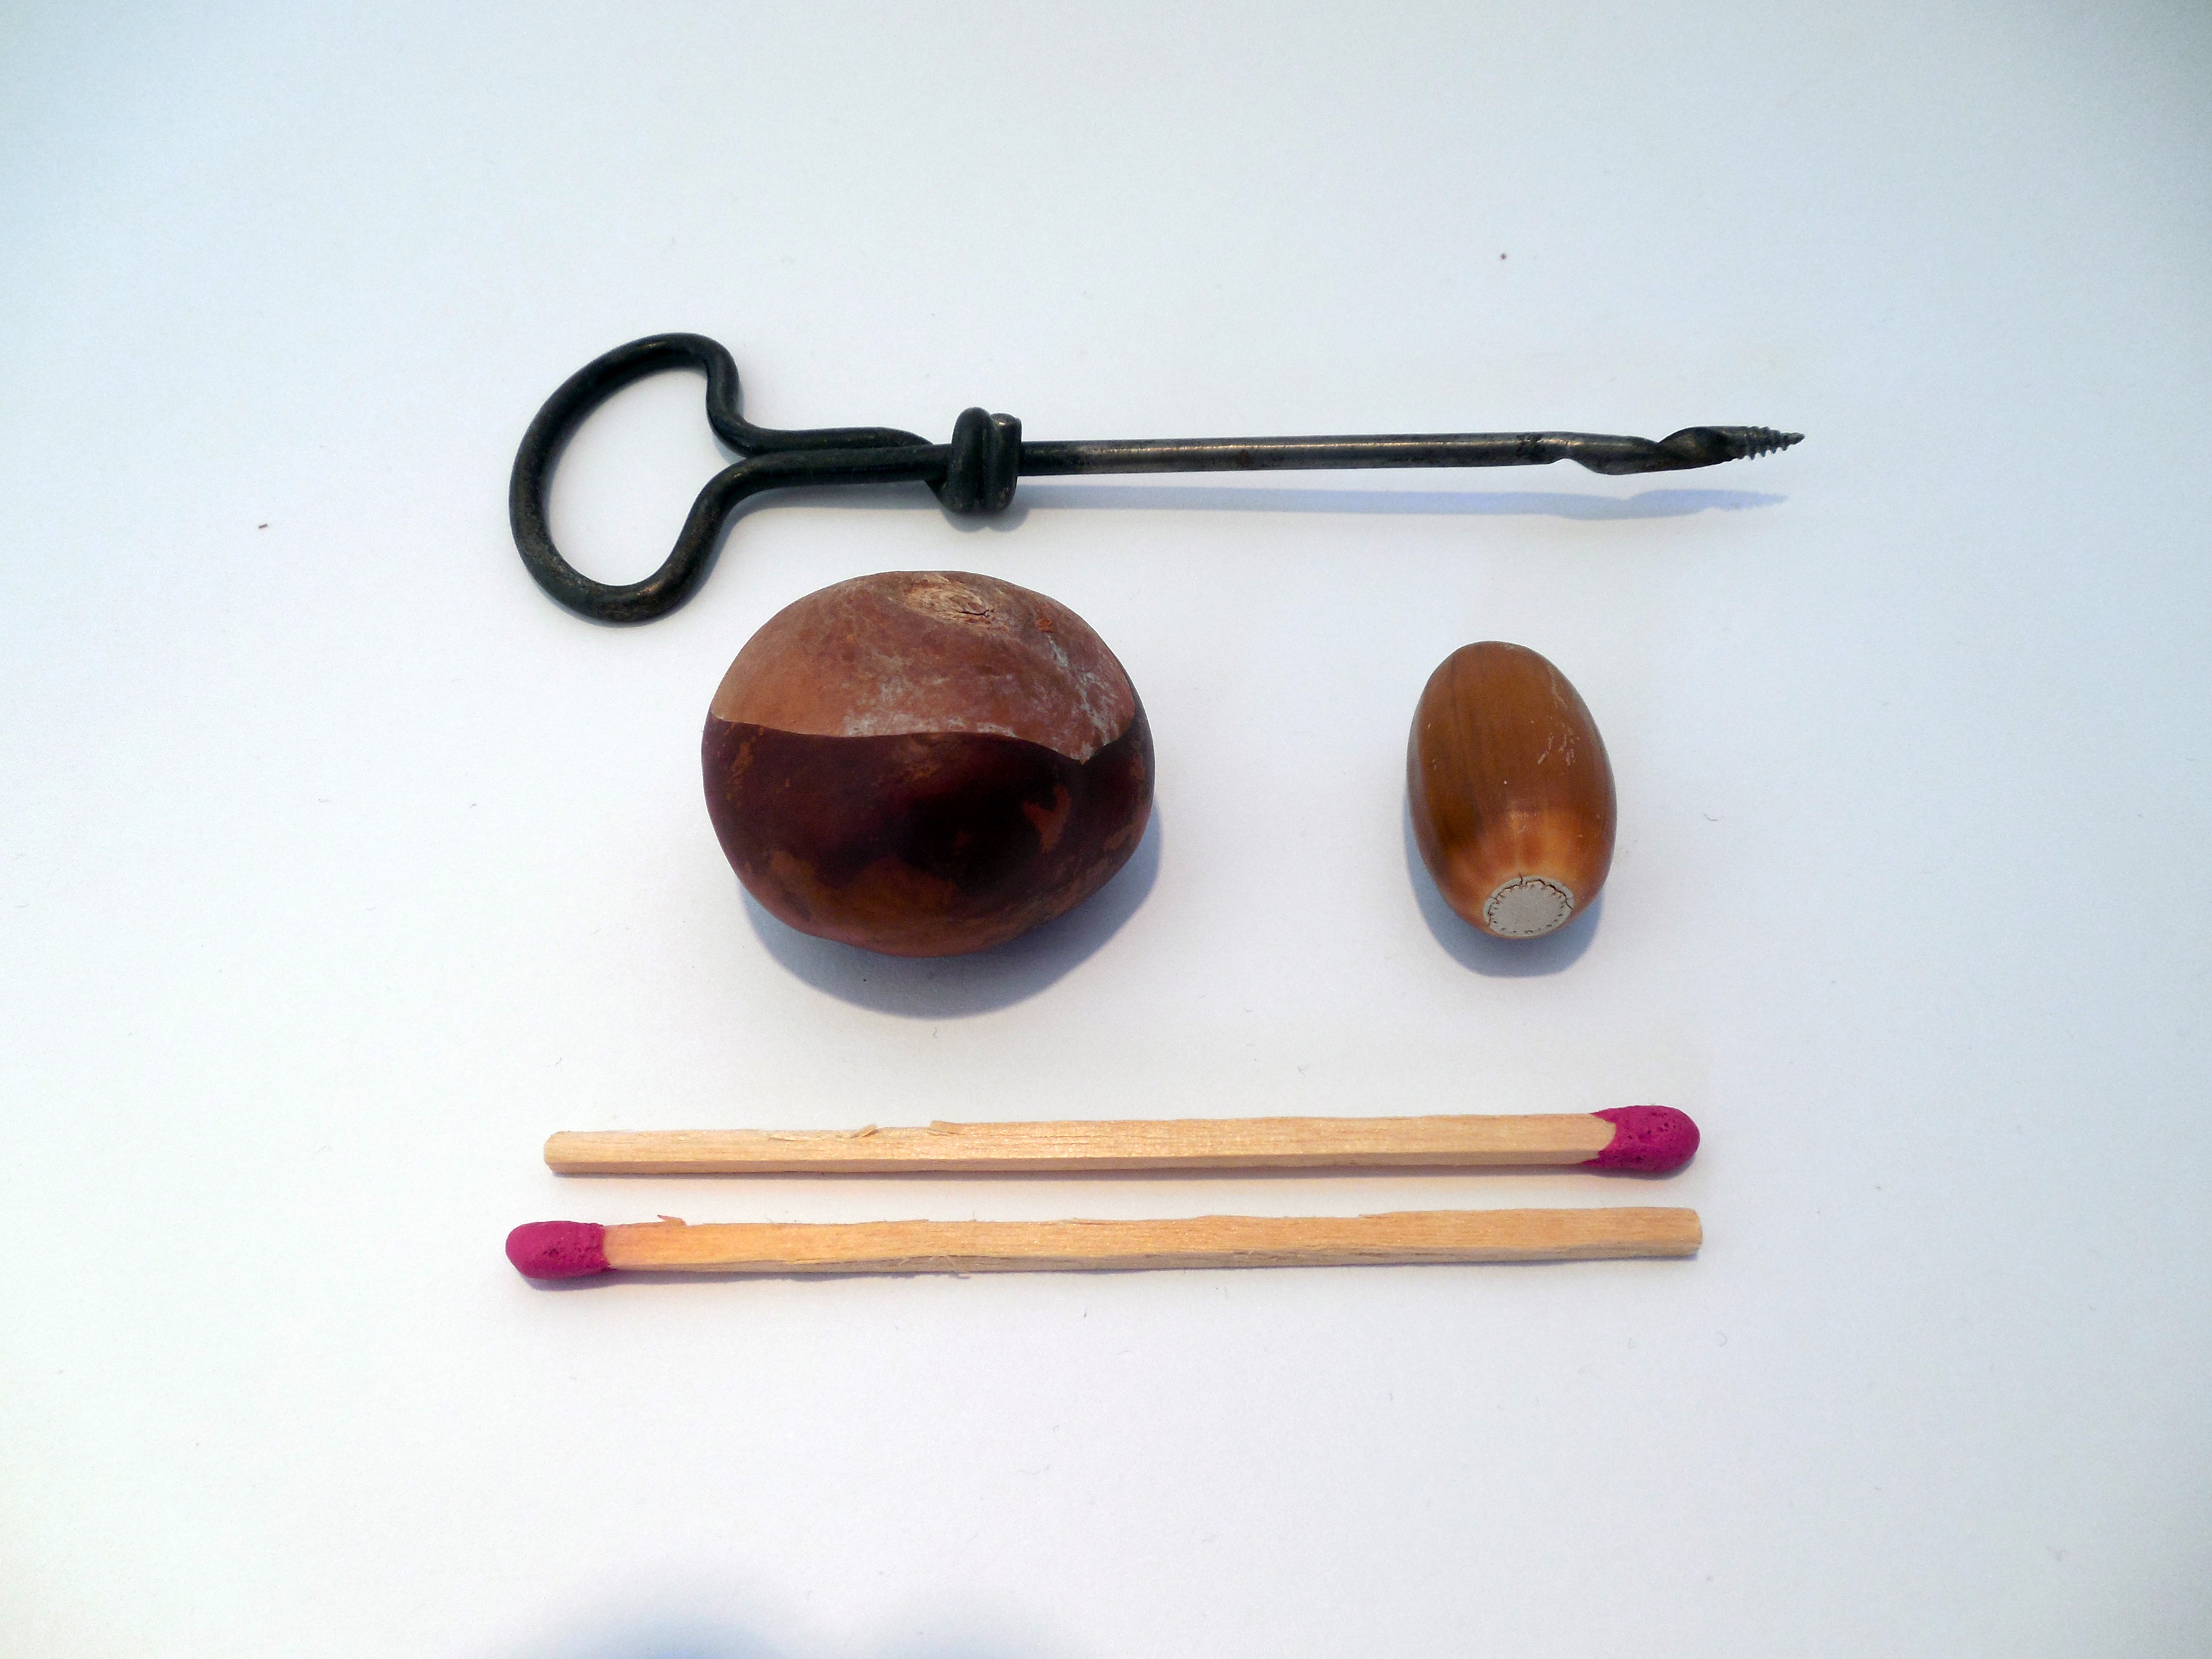
nature, cutlery, decoration, autumn, product, acorns, tinkered, chestnut, hobby, matches, handicrafts, tinker, do it yourself